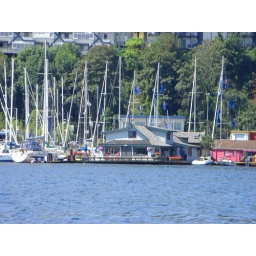
This is the the famous house boat Tom Hanks that was his home in the 1993 movie &amp;quot;Sleepless in Seattle&amp;quot;